Vysotsk

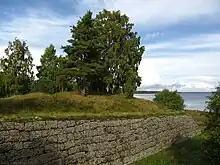
Trångsund Fortress

The Trångsund Fortress (lit. "narrow strait") was built by the order of Peter the Great in the beginning of the 18th century after the Tsardom of Russia had captured the area from Sweden during the Great Northern War.